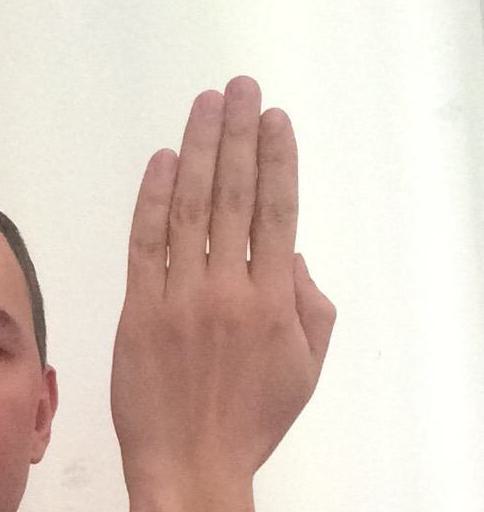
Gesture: stop_inverted